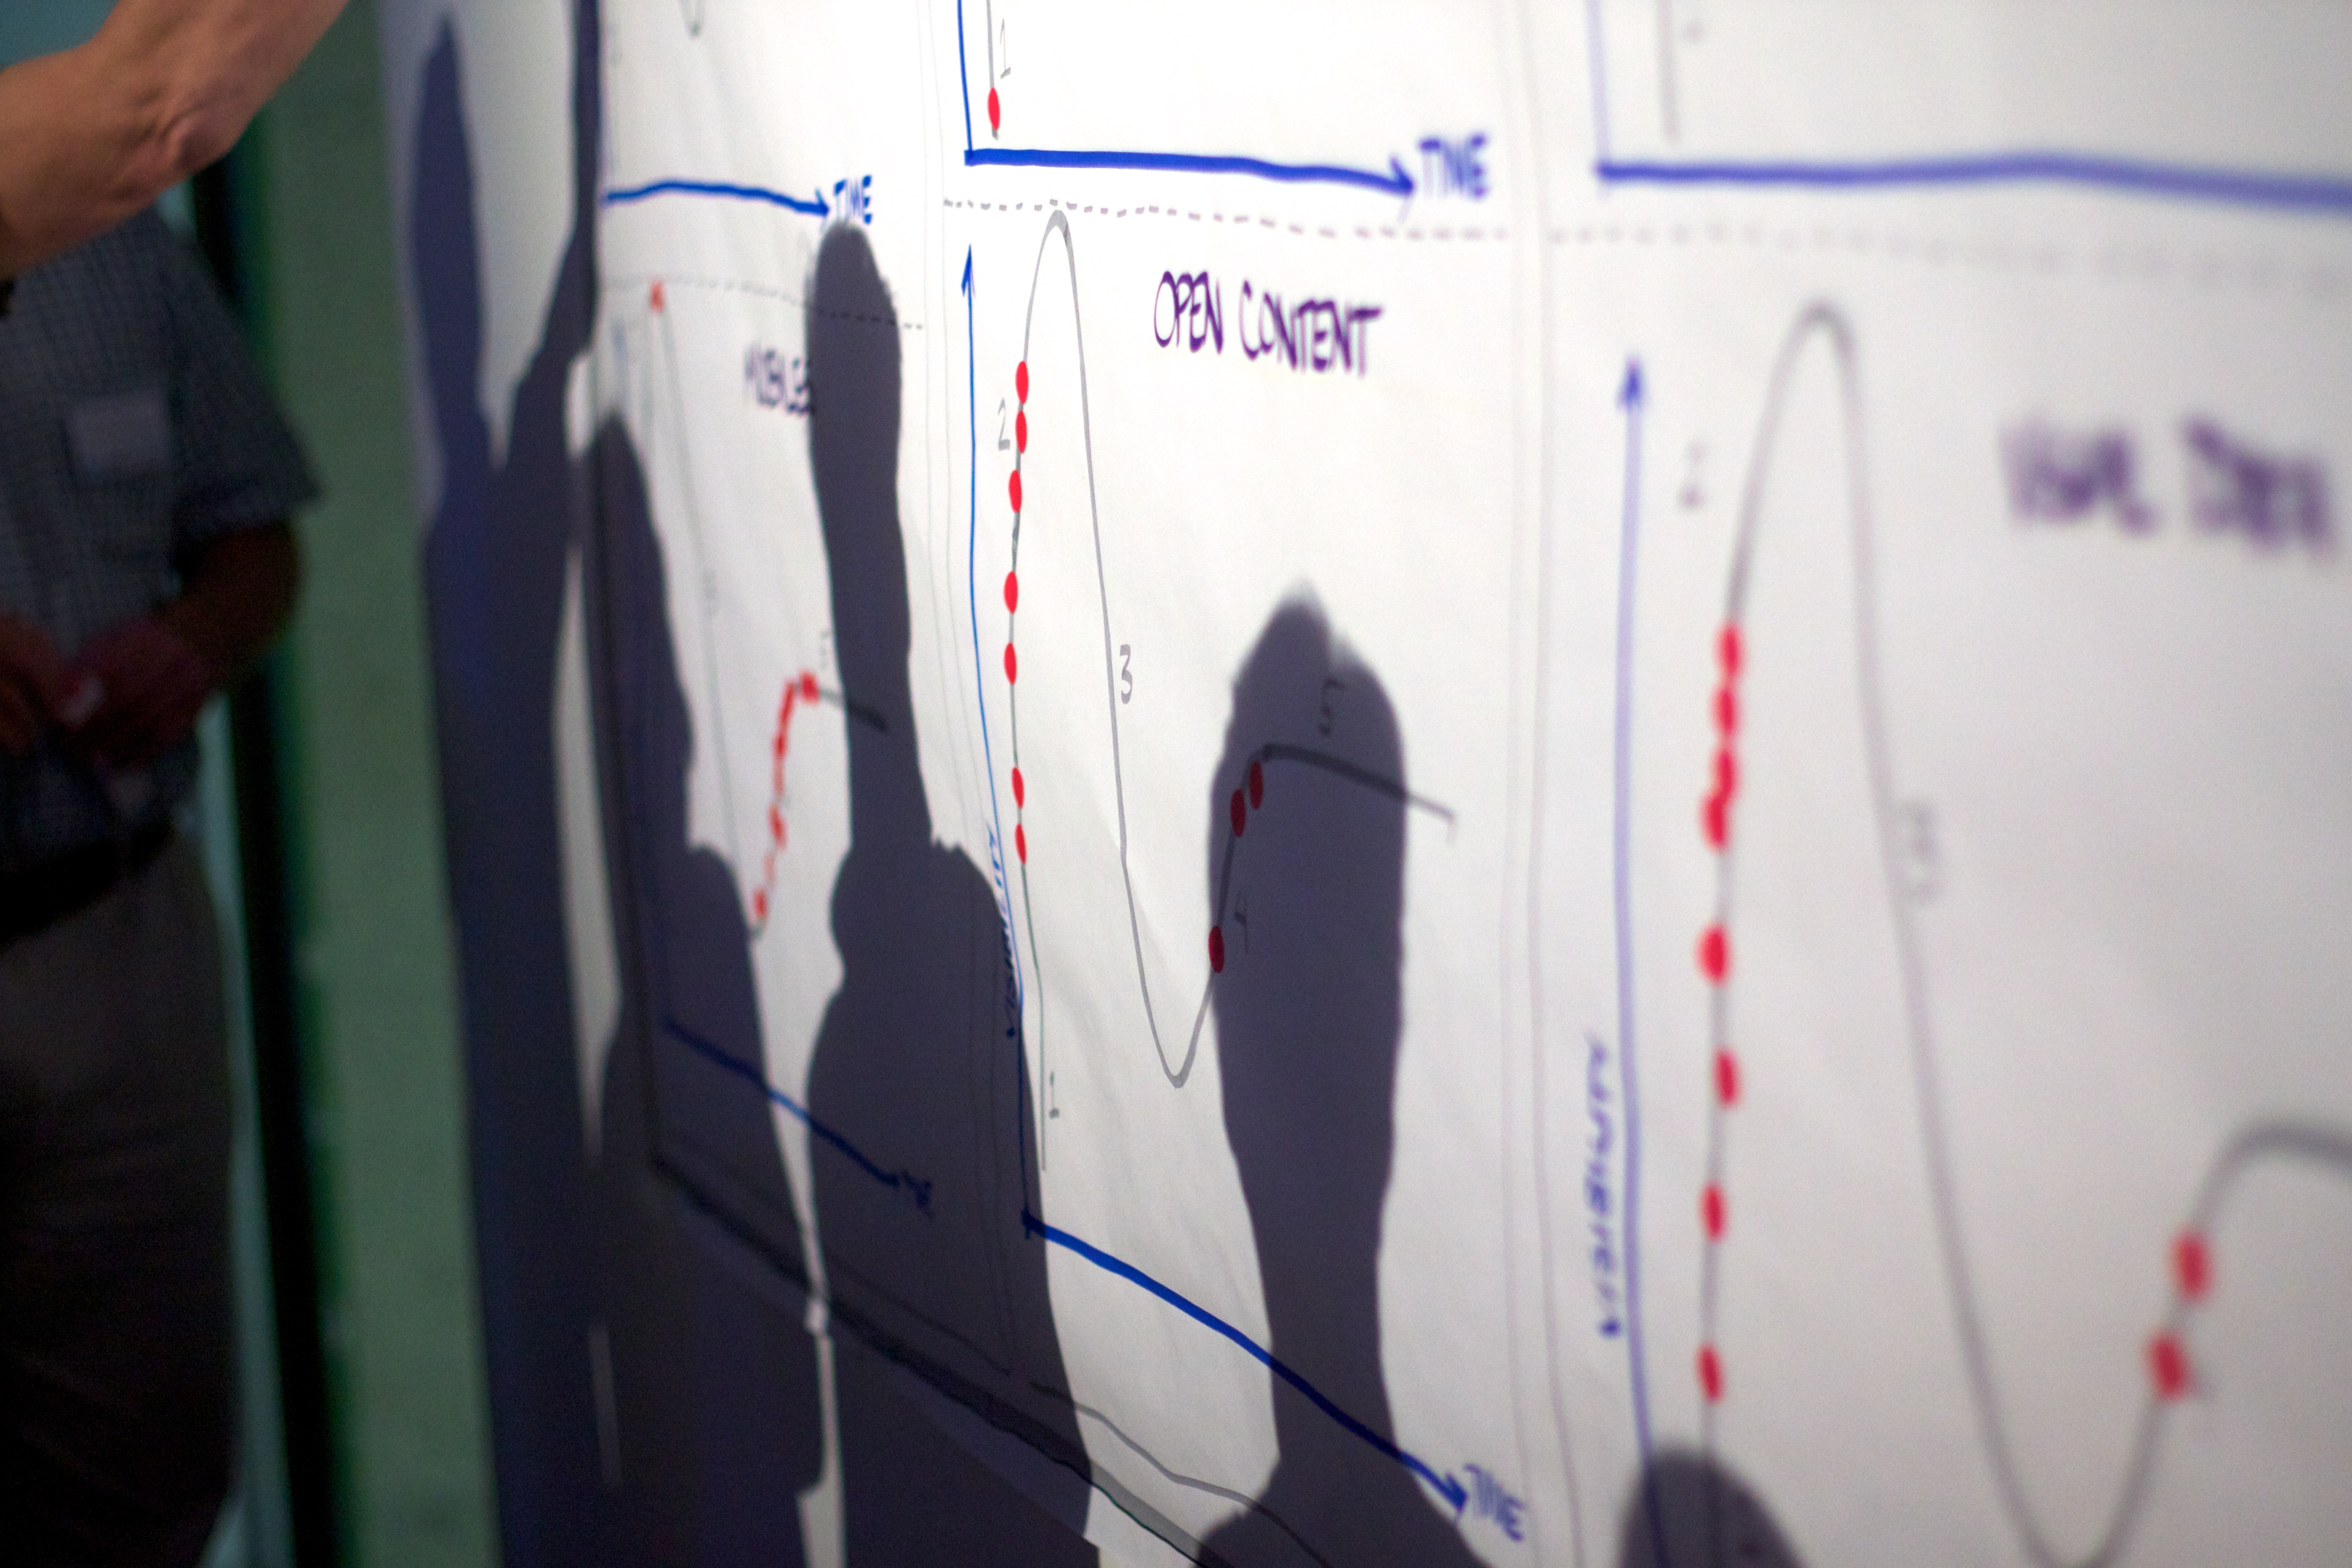
blue, material, product, font, design, hz10anz, product design